Vasily Agapkin

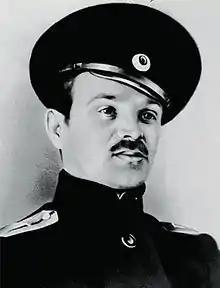
Agapkin in the 1910s

Vasily Ivanovich Agapkin (3 February 1884 – 29 October 1964) was a Russian and Soviet military orchestra conductor, composer, and author of the well-known march "Farewell of Slavianka" (composed in 1912).